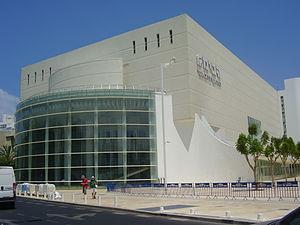
Tel Aviv-Jaffa ou Tel-Aviv-Jaffa, souvent désignée simplement sous le nom de Tel Aviv ou Tel-Aviv, est une ville située sur la côte méditerranéenne au cœur de la métropole du Gush Dan en Israël. La ville moderne de Tel Aviv a été fondée en 1909 à l'époque ottomane dans les faubourgs de Jaffa, ville portuaire avec laquelle elle a fusionné en 1950.